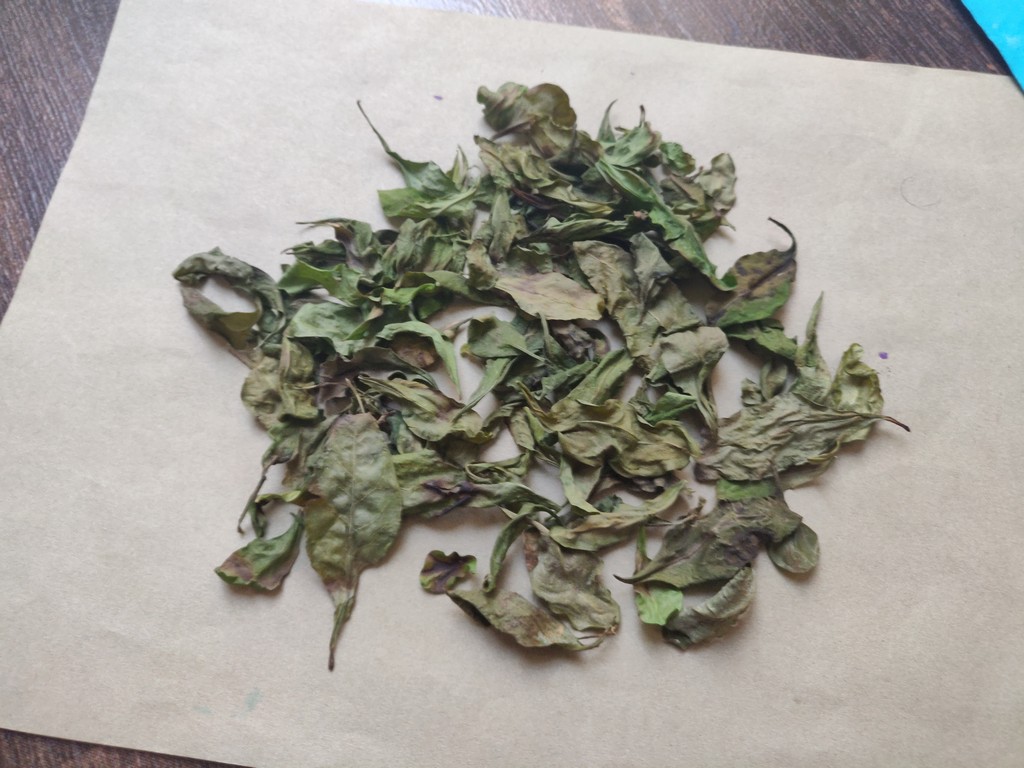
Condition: Dried
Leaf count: multiple
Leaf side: unknown